Jannik Hansen

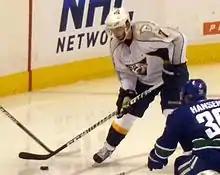
Hansen (right) forechecking against Jonathon Blum in April 2011 in the second round of the 2011 Stanley Cup playoffs

The following 2009 pre-season, Hansen injured his hand during a fight against Edmonton Oilers forward Gilbert Brulé, He returned to the lineup in mid-November 2008 after missing 19 games. On 1 January 2009, he was assigned for to the Moose for 10 days on a conditioning assignment, scoring two assists in five games. Back in Vancouver, Hansen completed the season with nine goals and 15 points over 47 games. He added three points in 12 playoff games, while playing through a sprained ankle suffered in the second round against the Chicago Blackhawks.